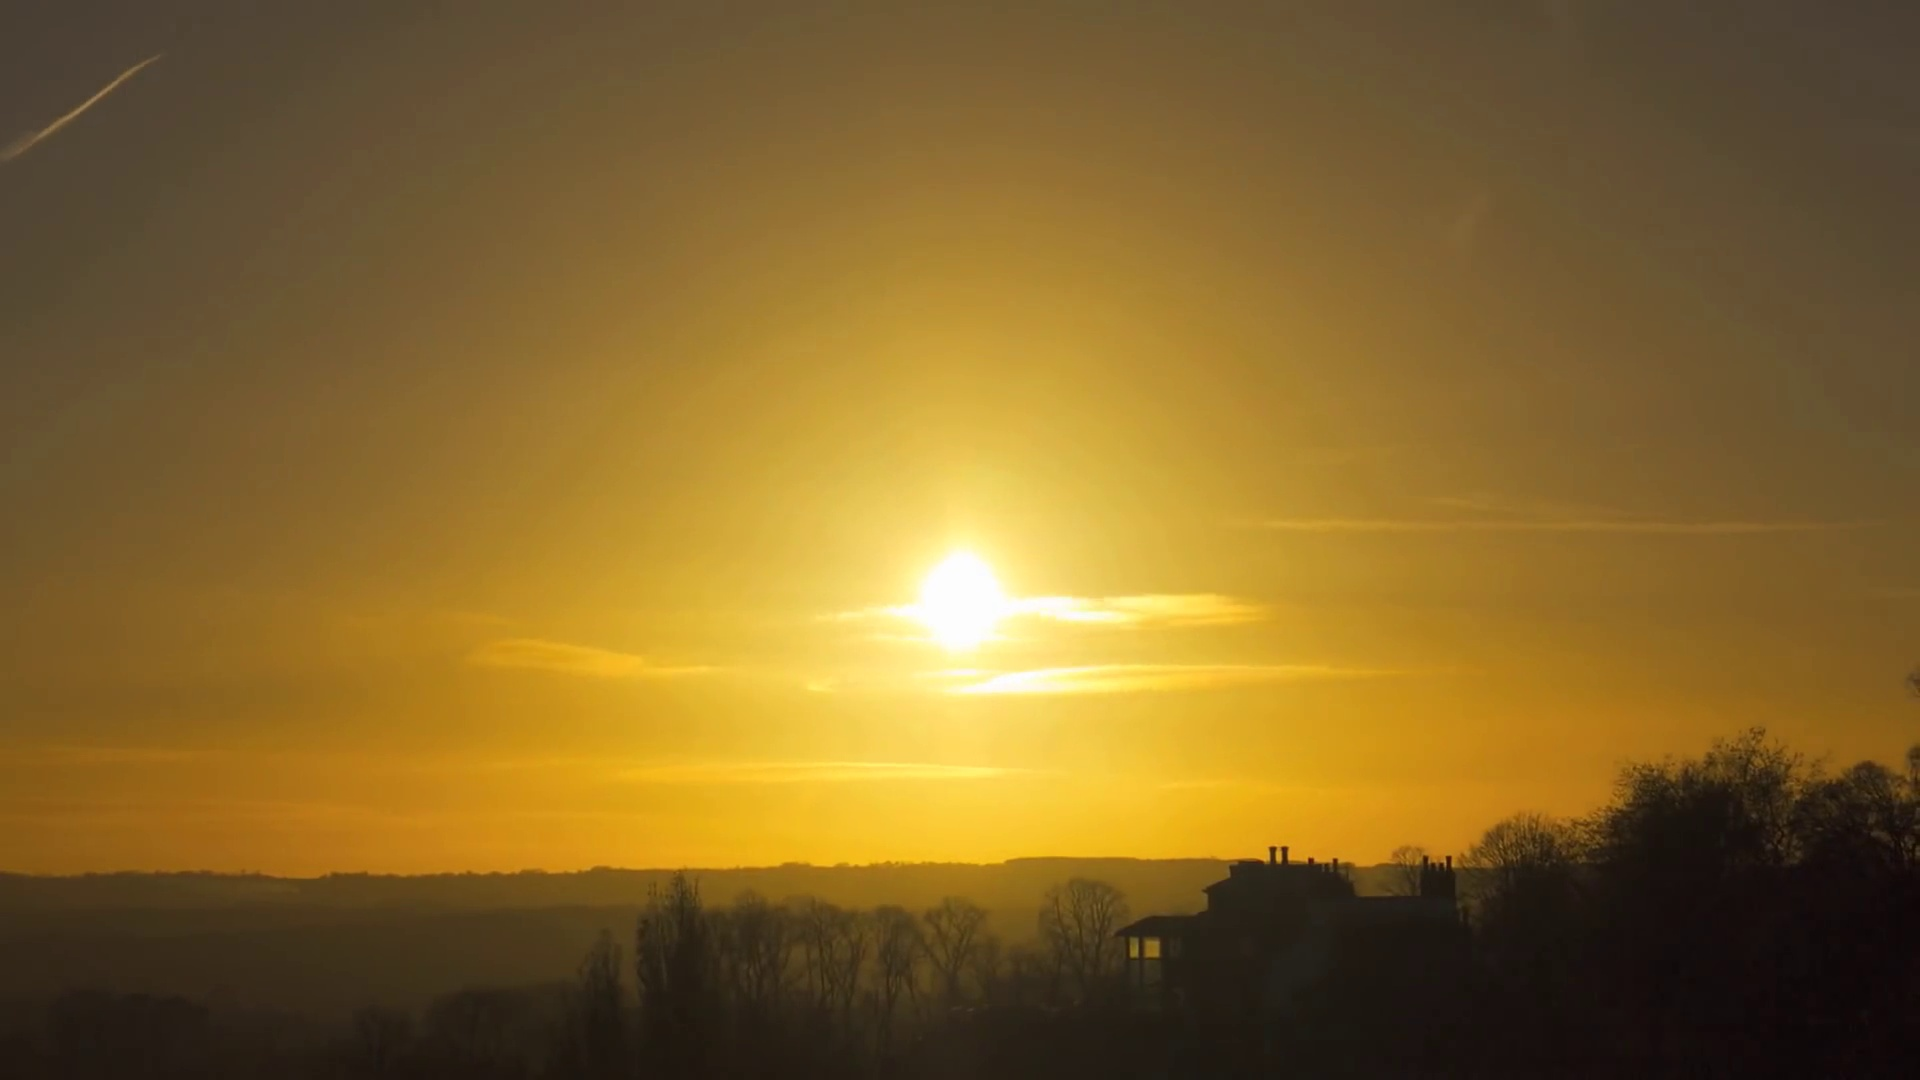
Fire: no
Smoke: no